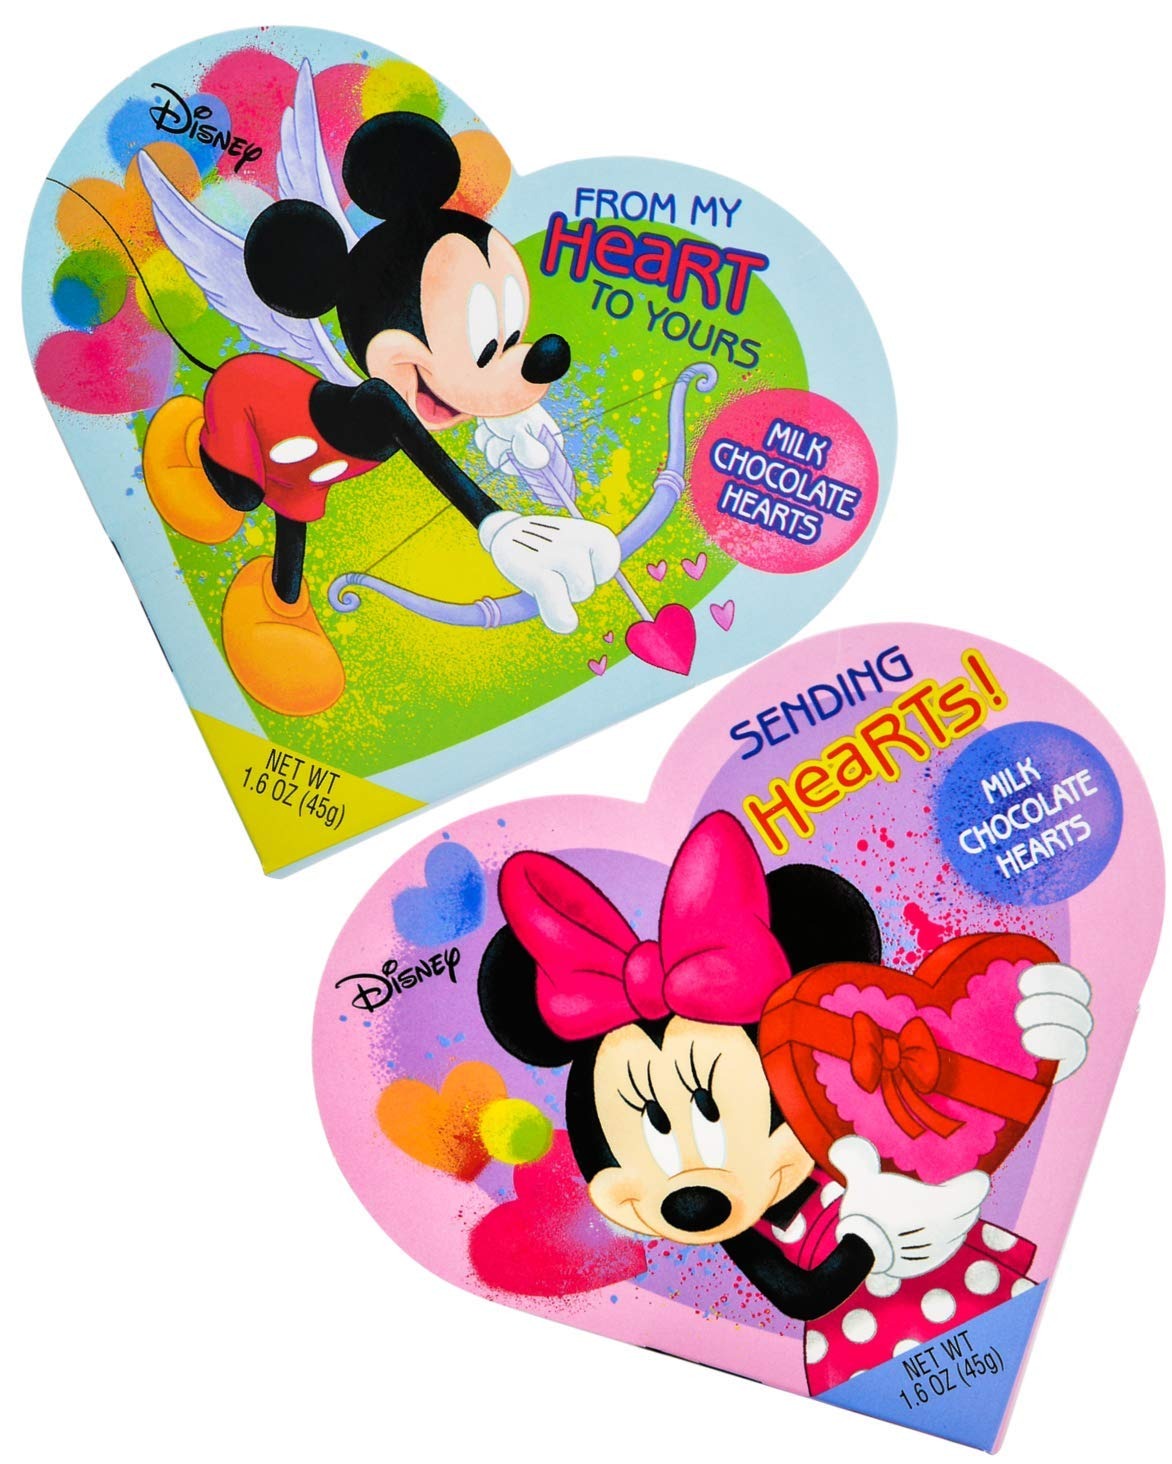
Item Name: Frankford, Mickey And Minnie Gift Heart, 1.6 Ounce
Bullet Point: Order by February 9th and it will arrive on time
Product Description: Disney Frozen Valentines Day Boxes - Milk Chocolate Hearts - 1.6 oz each Box - Single Box with Assorted Designs - Includes To and From - Great Valentine's Day Candy Exchange Gifts for Kids!
Value: 3.2
Unit: Ounce

Price: 4.25